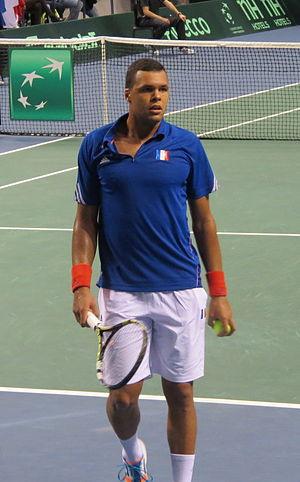
La Coupe Davis 2014 correspond à la 103ᵉ édition de ce tournoi de tennis professionnel masculin par nations.